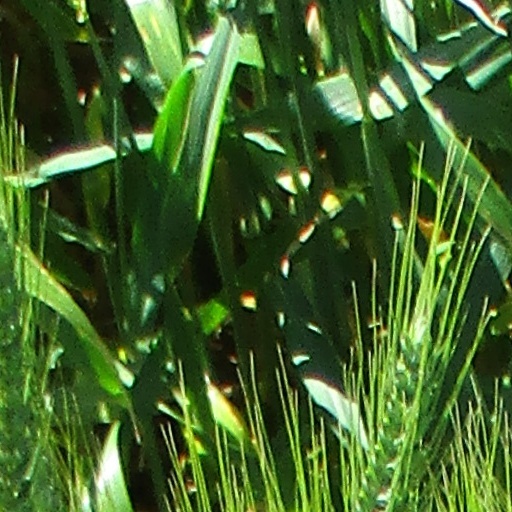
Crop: wheat